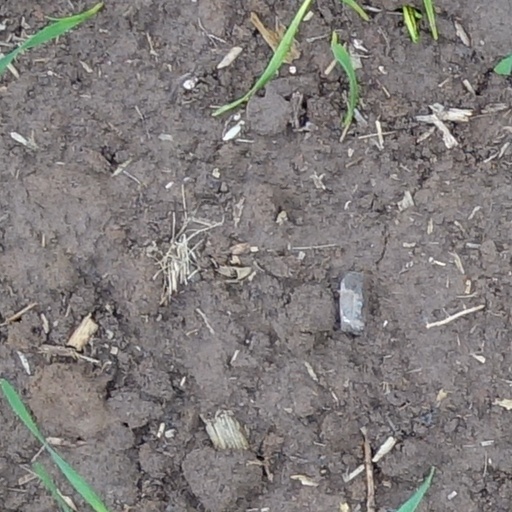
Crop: wheat